Bay Middleton

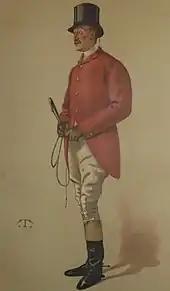
"Bay". Caricature by Chartran published in "Vanity Fair" in 1883

Captain William George Middleton (16 April 1846 – 9 April 1892) was a noted British horseman, officer of the Royal Lancers, and equerry to Lord Spencer, Lord Lieutenant of Ireland. He was described as "one of the best riders to hounds that ever lived, an amusing dare-devil and very good company."